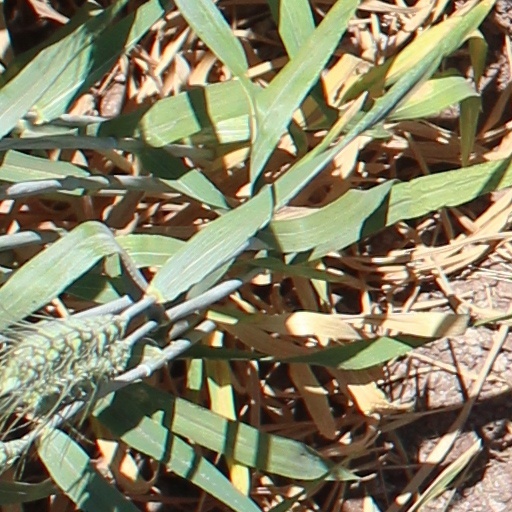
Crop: wheat